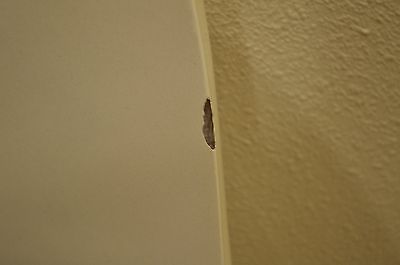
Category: chair